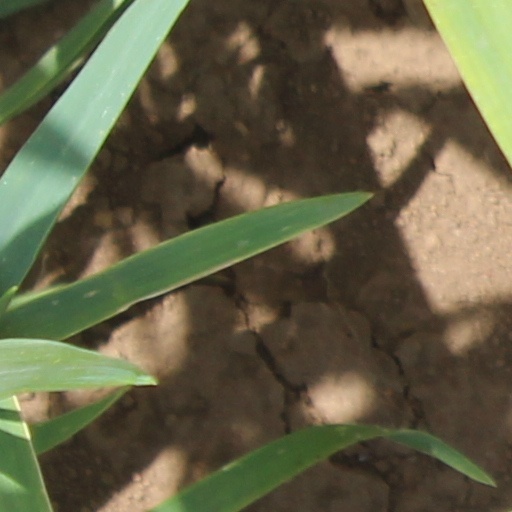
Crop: wheat